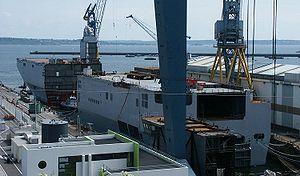
Le Mistral (L9013) est un porte-hélicoptères amphibie de la Marine nationale française. Il est le premier et a donné son nom à une série de 3 unités : la classe Mistral. Porte-hélicoptères d’assaut amphibie, son appellation OTAN est Landing Helicopter Dock. Jusqu'en janvier 2019, les PHA étaient appelés BPC.
La classe Mistral est un type de porte-hélicoptères amphibies de la Marine française, ils sont catégorisés bâtiments de projection et de commandement jusqu'en janvier 2019. Leur appellation OTAN est Landing Helicopter Dock. Leurs indicatifs visuels vont de L9013 à L9015.